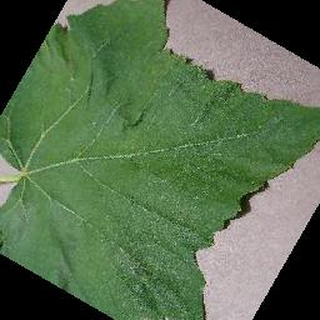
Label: healthy_grape